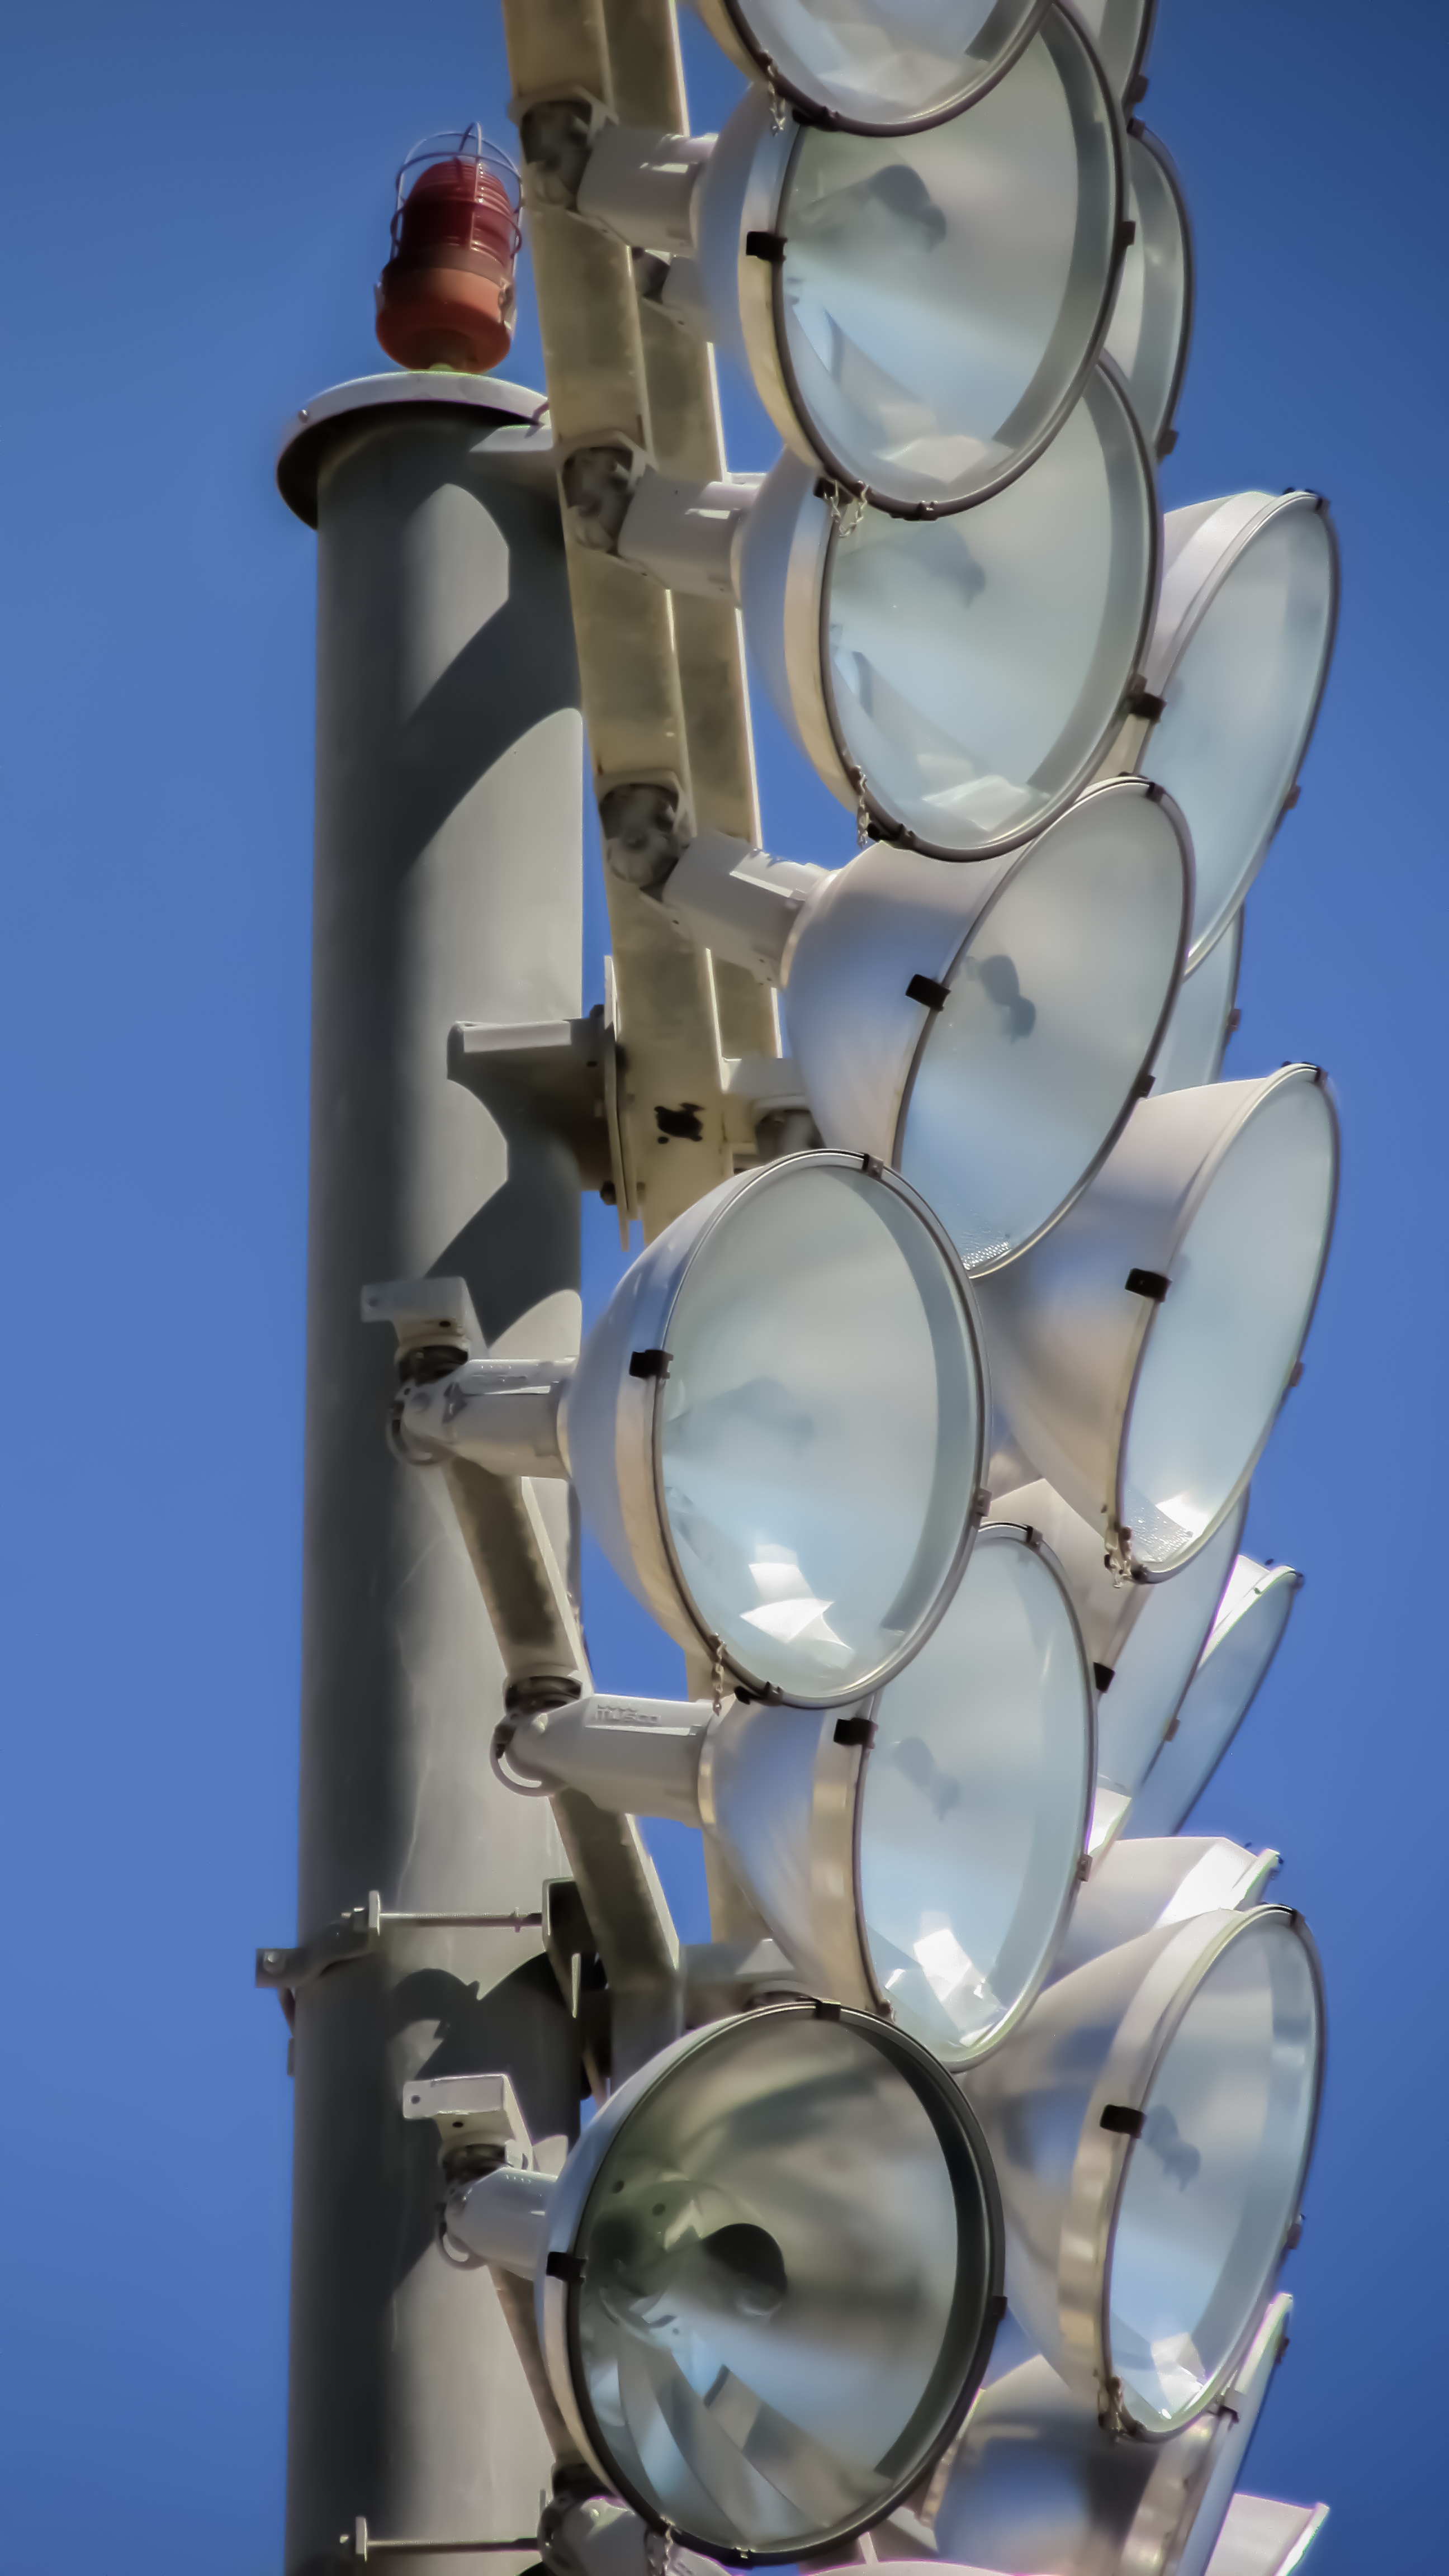
light, equipment, blue, lamp, lighting, light fixture, electric, lighting system, stadium lighting